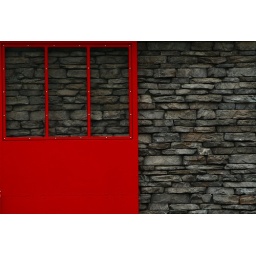
wall and door of stables at Paka Paka Farm in Atsuga, Hokkaido